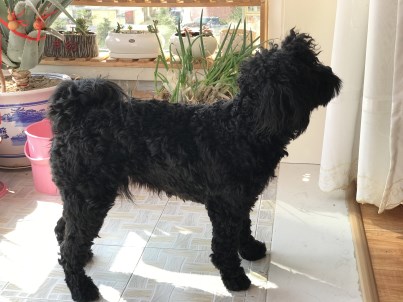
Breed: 7449-n000128-teddy